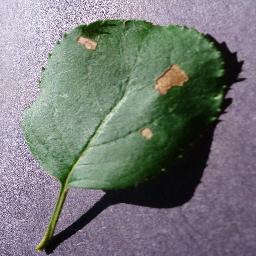
Label: Apple___Black_rot